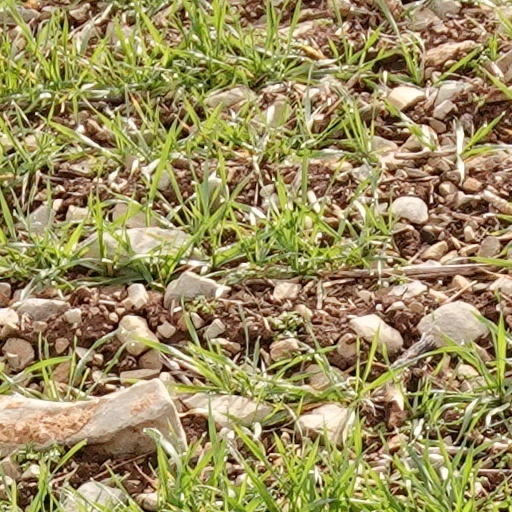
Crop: wheat